Galicia (Spain)

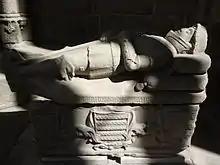
Tomb of the knight Sueiro Gómez de Soutomaior

During the 14th and 15th centuries, the progressive distancing of the kings from Galician affairs left the kingdom in the hands of the local knights, counts, and bishops, who frequently fought each other to increase their fiefs, or simply to plunder the lands of others. At the same time, the deputies of the Kingdom in the "Cortes" stopped being called. The Kingdom of Galicia, slipping away from the control of the King, responded with a century of fiscal insubordination.